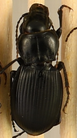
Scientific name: Cyclotrachelus torvus
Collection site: Northern Great Plains Research Laboratory NEON (NOGP), plot NOGP_007